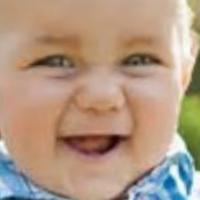
Age group: age 01-10